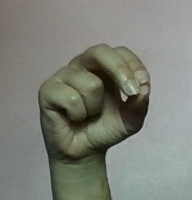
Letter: gaaf